Second Intermediate Period of Egypt

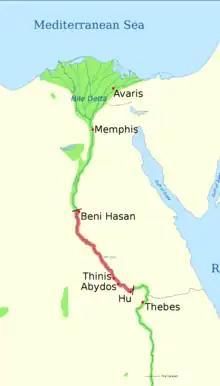
Possible extent of power of the Abydos Dynasty c. 1650 BC - 1600 BC, ruling from Abydos, Egypt

The Abydos Dynasty (c. 1640 to 1620 BC.) may have been a short-lived local dynasty ruling over part of Upper Egypt during the Second Intermediate Period in Ancient Egypt and was contemporary with the 15th and 16th dynasties. The Abydos Dynasty stayed rather small with rulership over just Abydos or Thinis. Very little is known about the Abydos dynasty, since it was very short-lived, though we do have some king names that appear in Turin king list, but not in any other sources.